When I See You Again

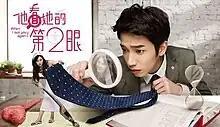
Promo poster

When I See You Again is a 2015 Taiwanese romantic comedy television series produced by Sanlih E-Television, starring Jasper Liu, Mandy Wei, and Ivy Shao as the main cast. The Chinese title literally translates to "He Saw Her A 2nd Time". Filming began on May 12, 2015 and continued as it aired. First original broadcast began May 31, 2015 on TTV channel airing on Sunday nights from 10:00–11:30 pm.